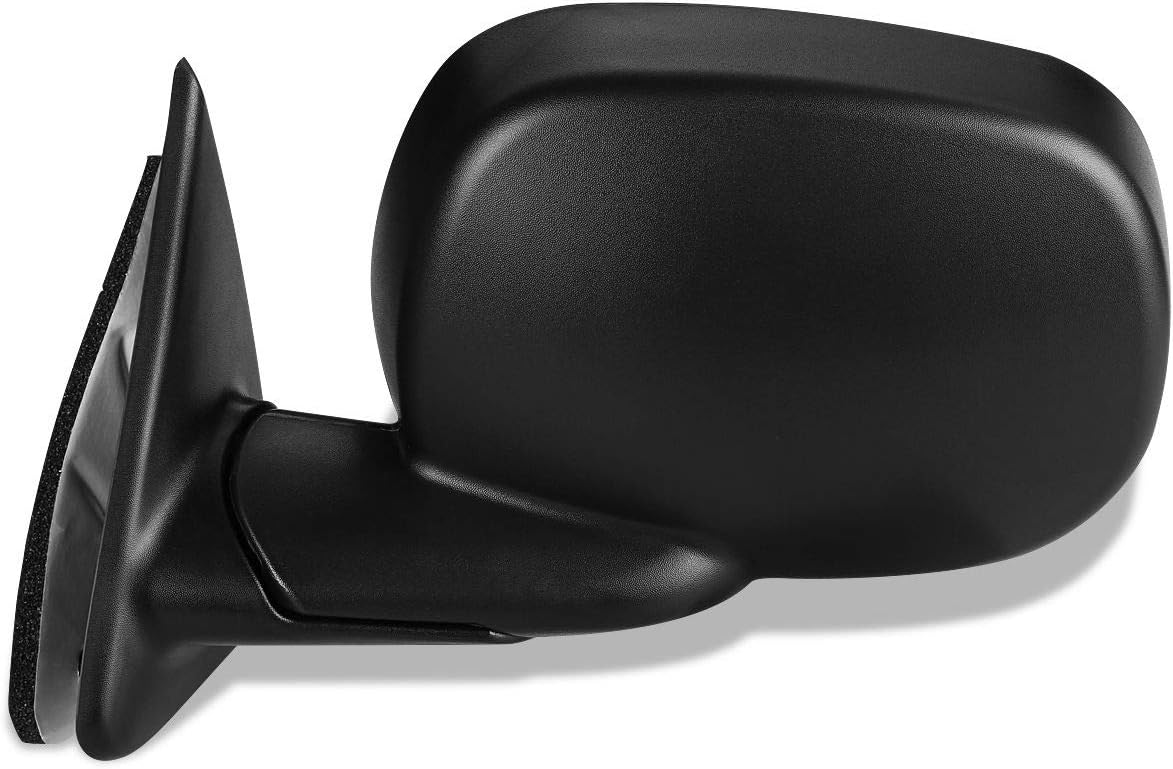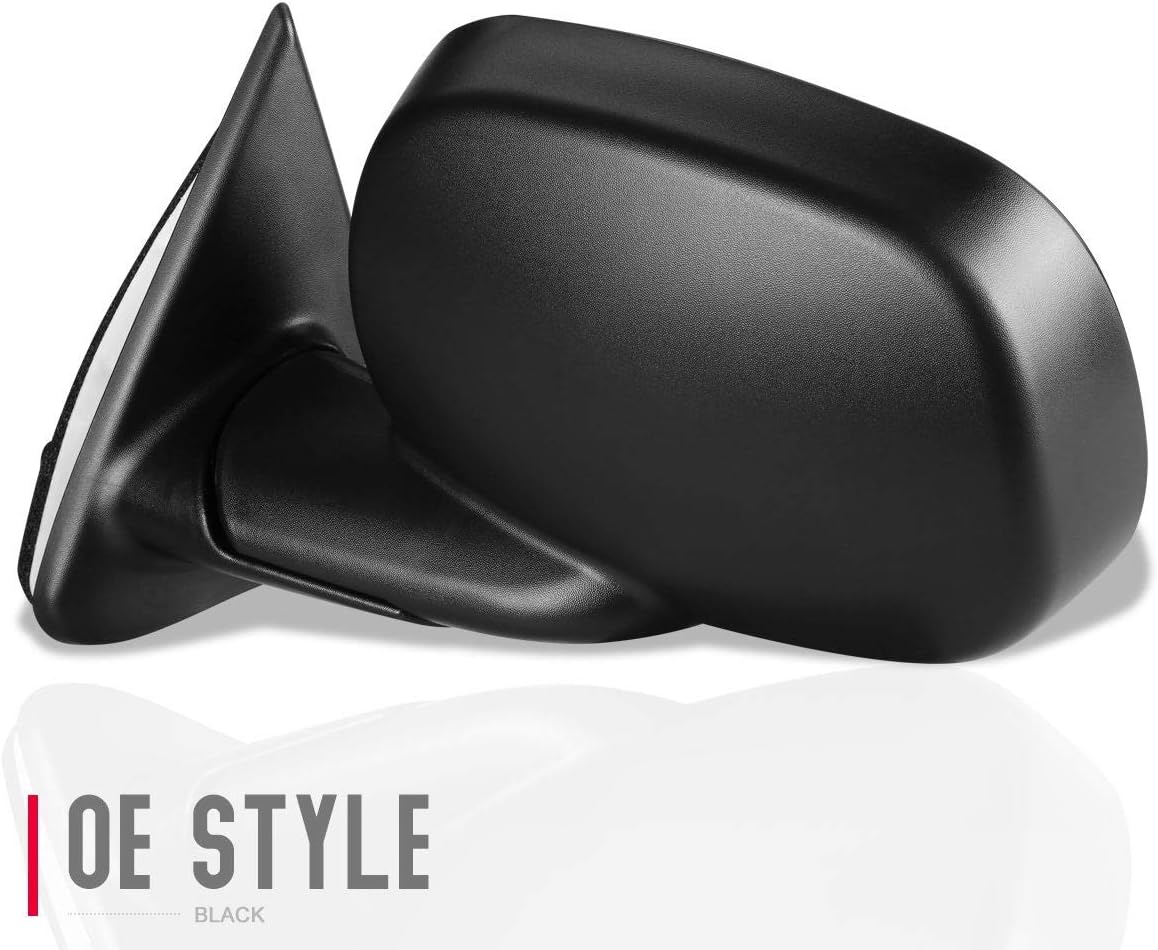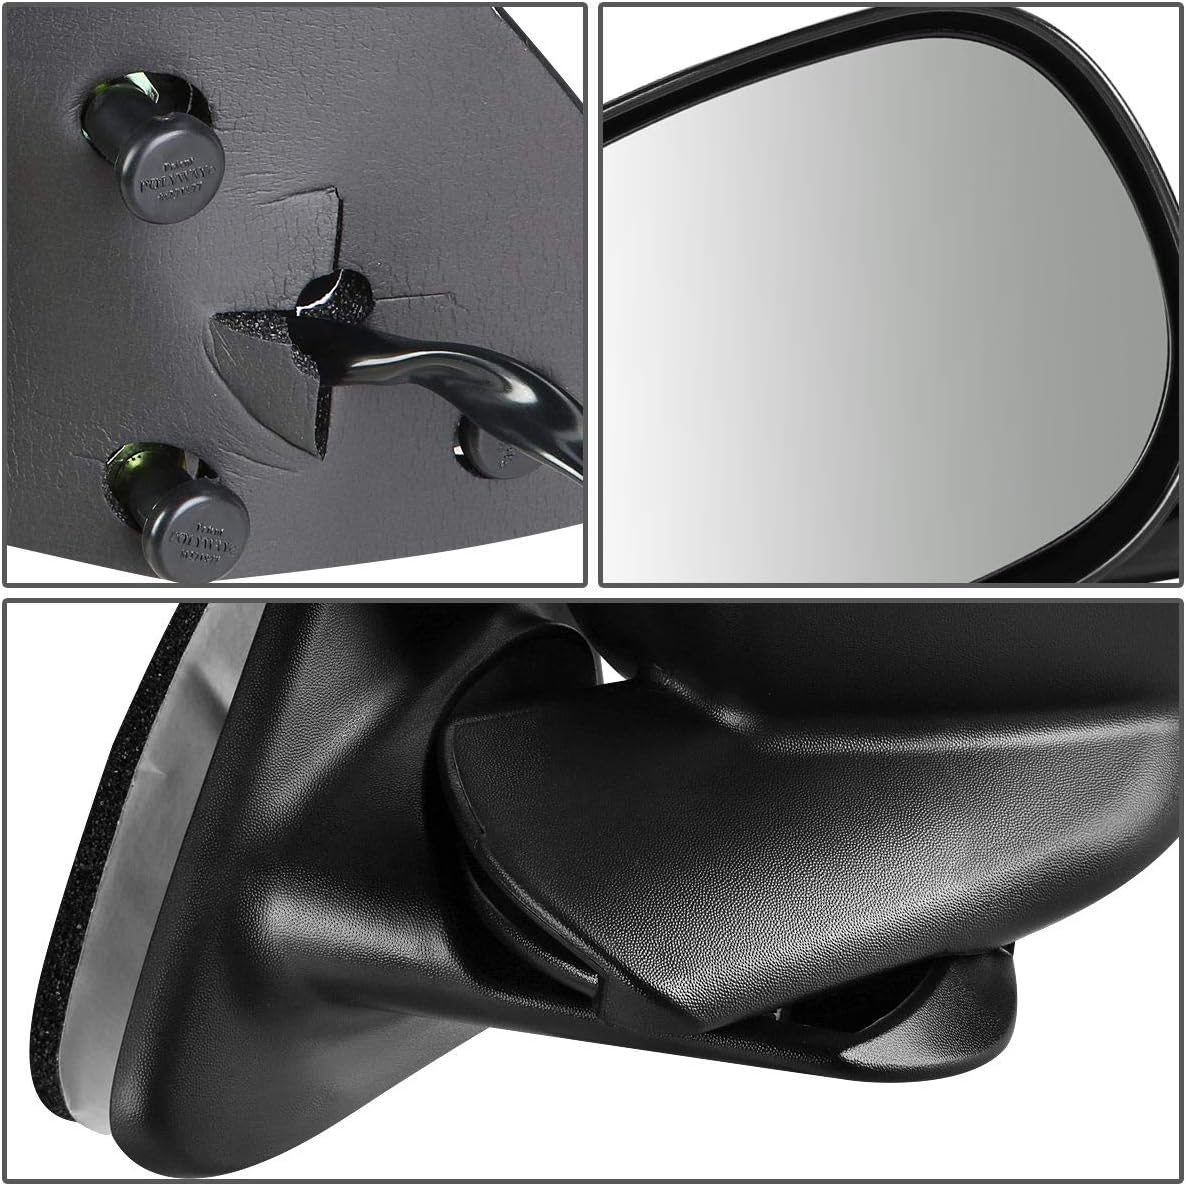
CH1320160 OE Style Powered Driver/Left Side View Door Mirror Compatible with Dodge Dakota Durango 97-00
Category: Automotive
These Side Mirrors are designed to replace the factory mirrors and will install just as the originals do. They make perfect replacements with great upgrades that have good cost savings over the dealer parts.Package Included:1 X Side MirrorThis product is compatible with:97-00 Dodge Dakota98-00 Dodge Durango
Features: Factory Style Mirror Assembly! Not Only Cover! | Direct Replace Broken Original Parts | Uses Original Mounting or Wiring | Powered Adjustment Mirror | Manual Folding Function